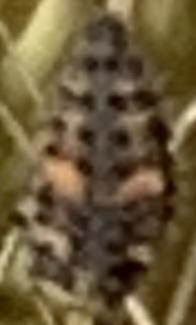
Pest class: predators